Prostějov District

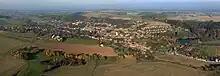
Konice and surrounding landscape

The landscape is varied and rugged. The terrain is flat in the southeast and hilly in the northwest. The territory extends into five geomorphological mesoregions: Drahany Highlands (west), Upper Morava Valley (east), Zábřeh Highlands (north), Vyškov Gate (south), and Litenčice Hills (south). The highest point of the district is the hill Skalky in Buková with an elevation of , the lowest point is a meadow in Ivaň at .